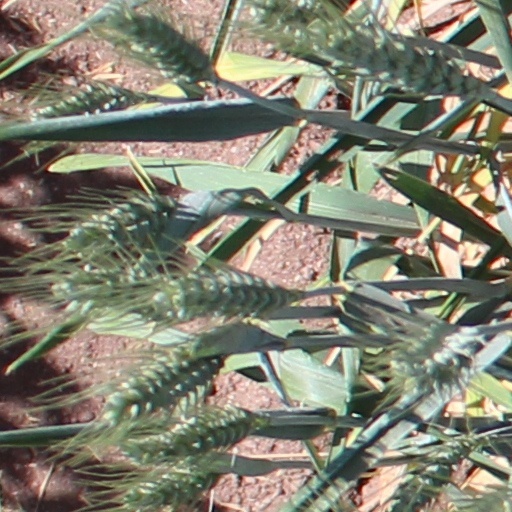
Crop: wheat